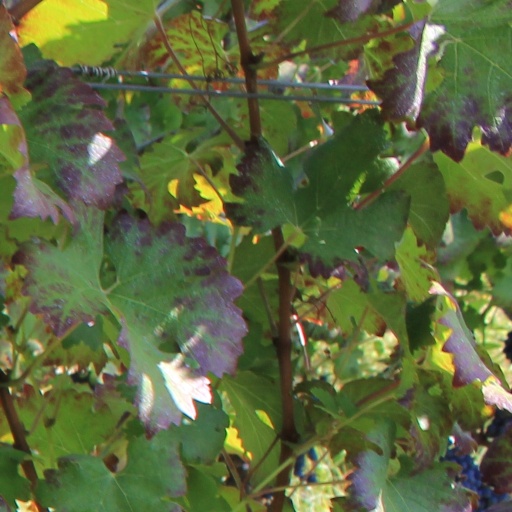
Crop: grape